Qatari literature

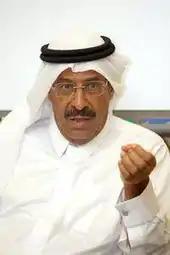
Qatari author Ali Khalifa Al-Kuwari's 2012 book "The People Want Reform in Qatar, Too" was banned in Qatar because of its critical views towards the emir.

Although poetry no longer dwarfs other literary forms in importance, it is still a long-honored tradition that has attracted new writers in the mid-and late-1900s and even into the 21st century. Poets such as Sheikh Mubarak bin Saif Al Thani, Hassan Al Naama, and Hajar Ahmed Hajar were prominent figures in the late 1900s. Around this time, females such as Kaltham Jaber, Hessa Al Awadhi, and Zakiya Mal Allah also started composing poems. Poems were being published in newspapers, magazines, and books on a large scale for the first time. Mubarak Al Thani even published a poem that would serve as Qatar's national anthem, adopted in 1996.